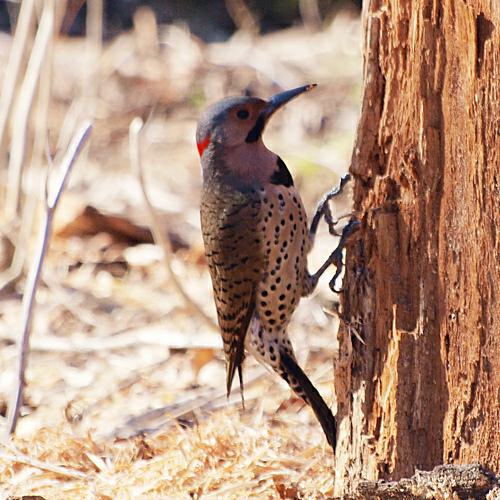
A photo of a northern flicker